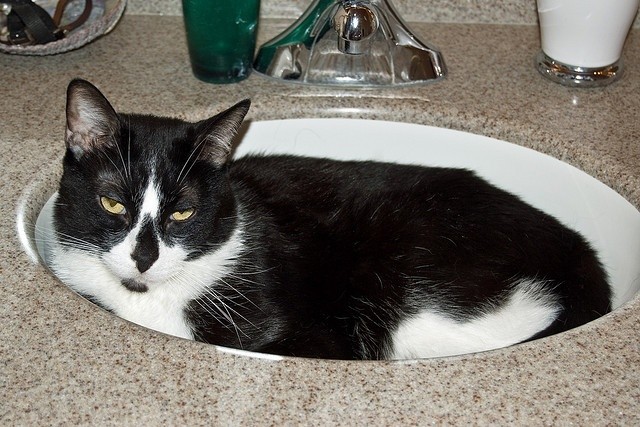
a black cat is sitting in the sink
A cat laying inside of a white sink.
A black and white cat laying on top of a white sink.
A black and white cat is sitting in a sink.
Angry looking black and white cat in a sink.